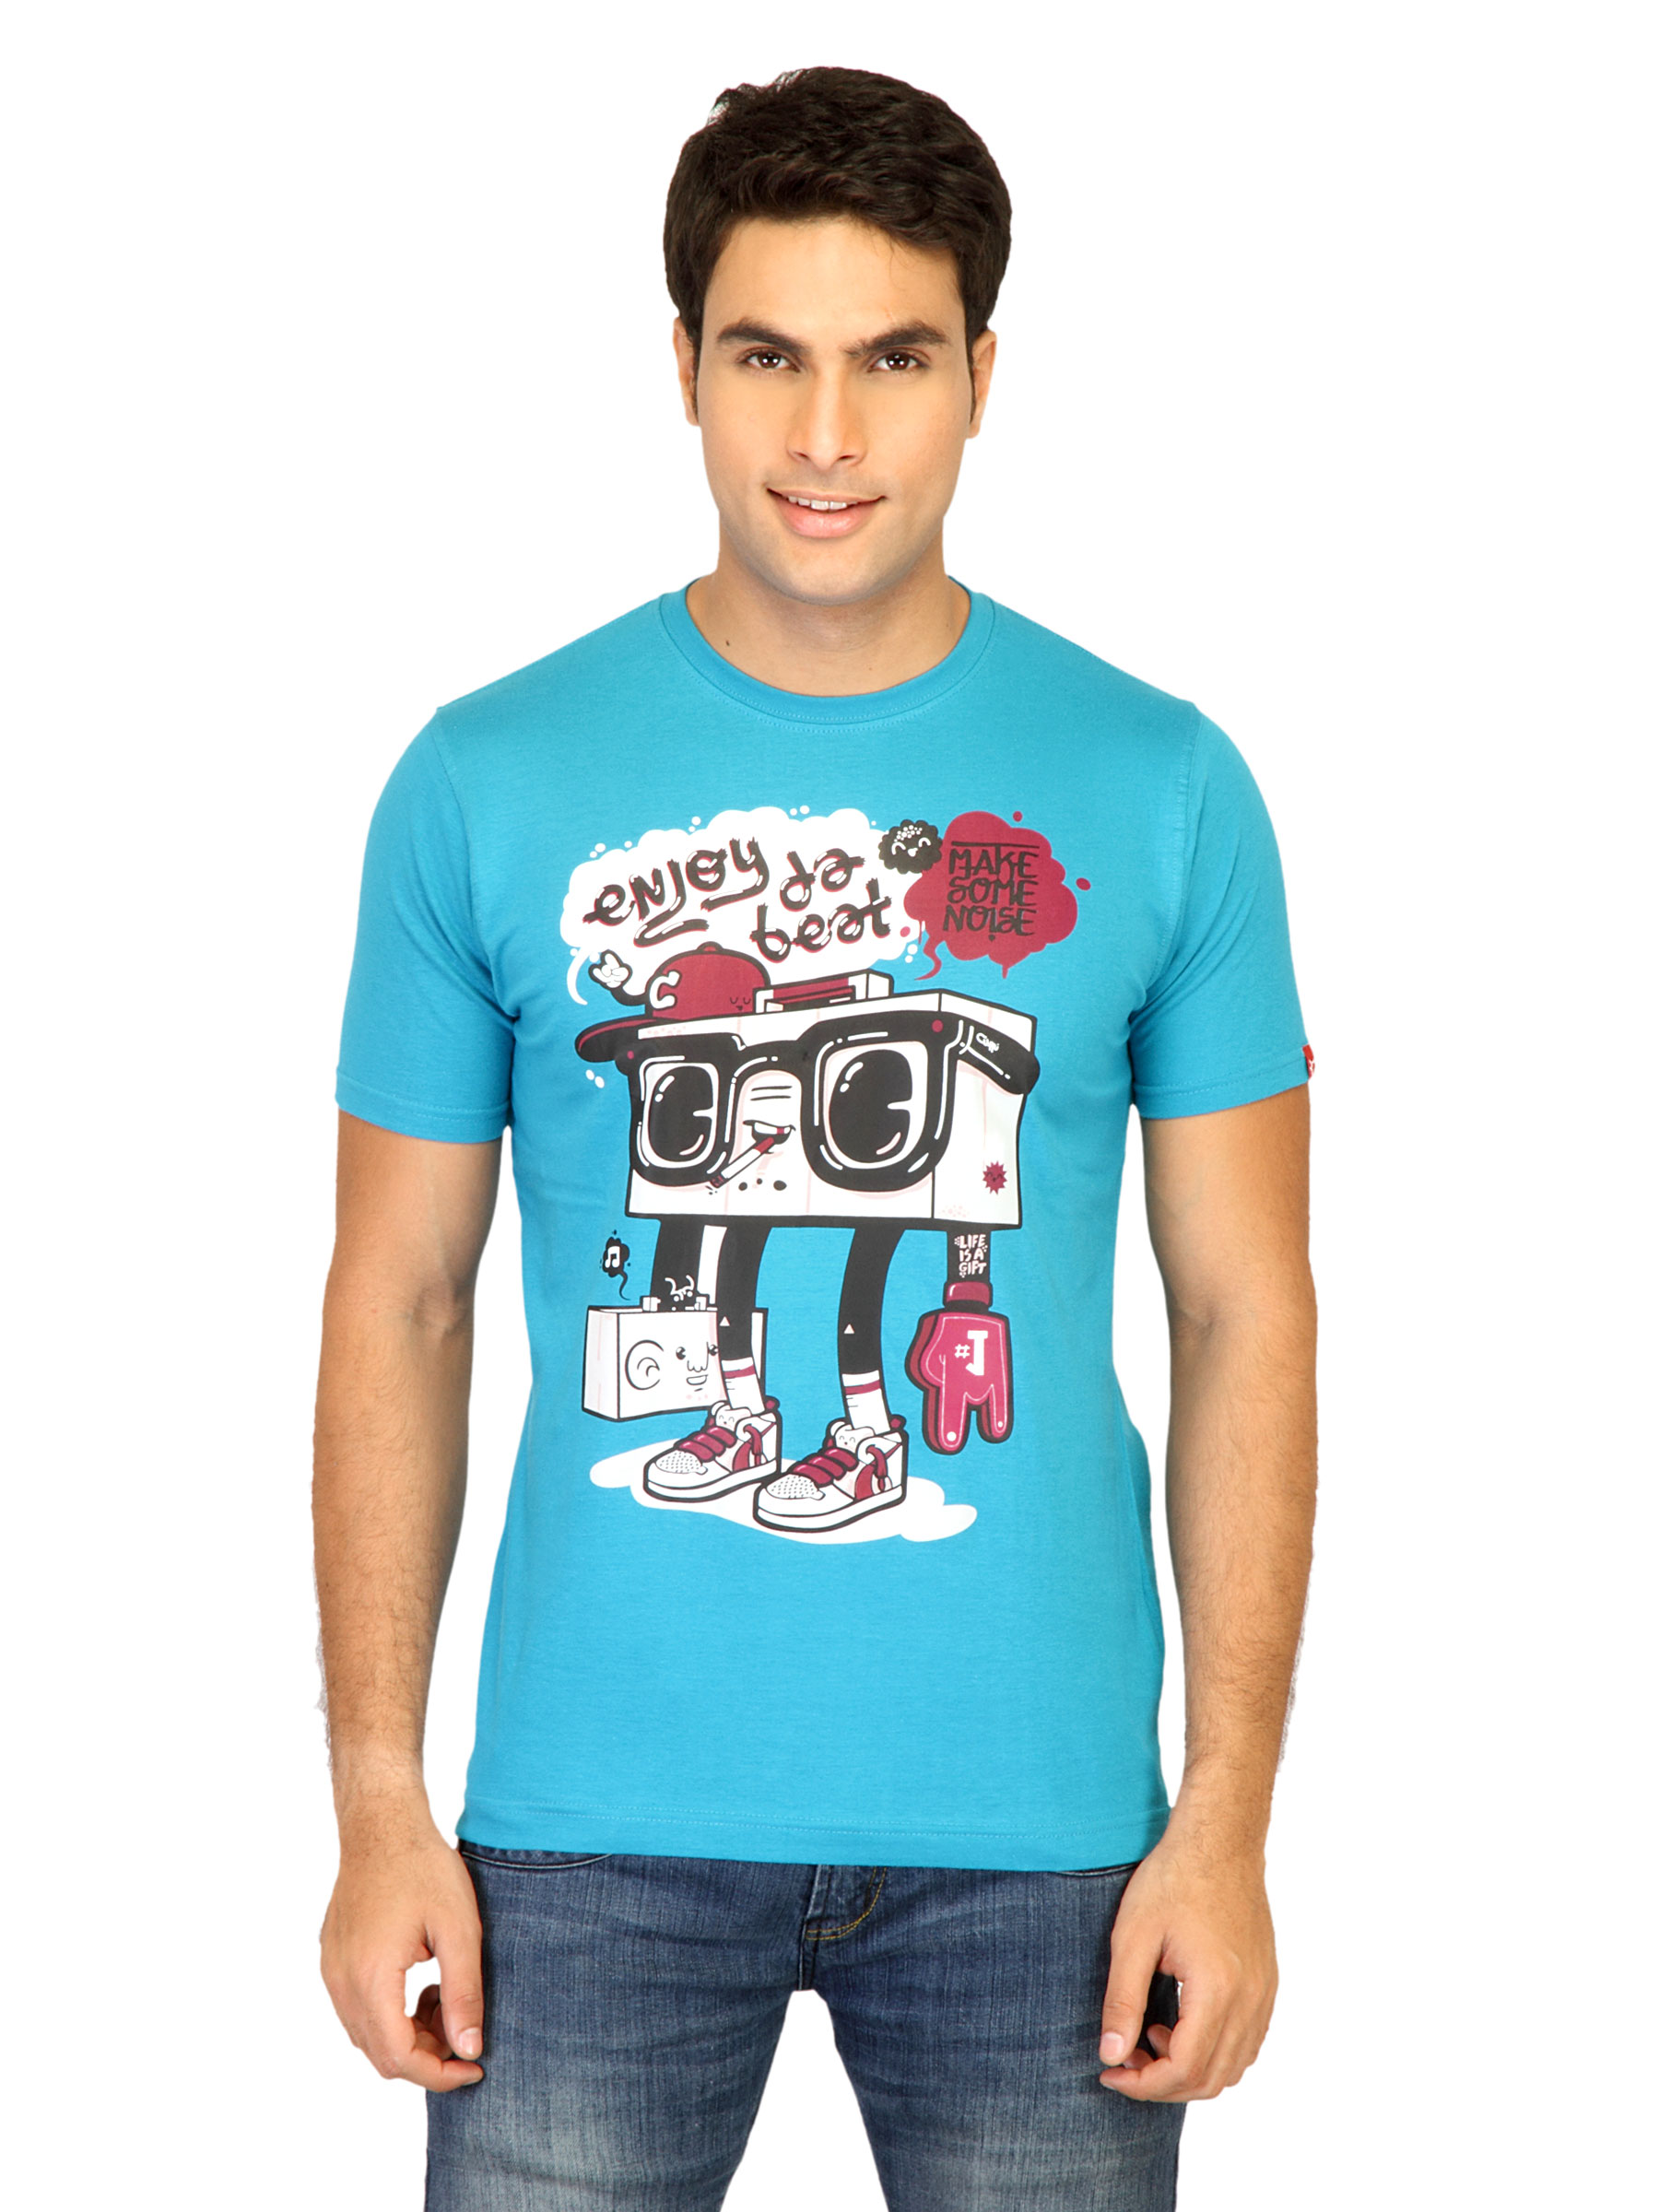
Probase Men Printed Blue Tshirts
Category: Apparel / Topwear / Tshirts
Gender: Men
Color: Blue
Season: Fall 2011
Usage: Casual